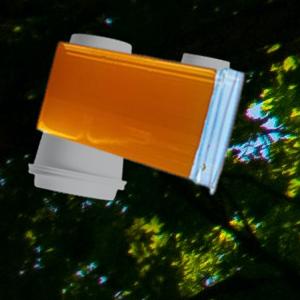
Label: cups